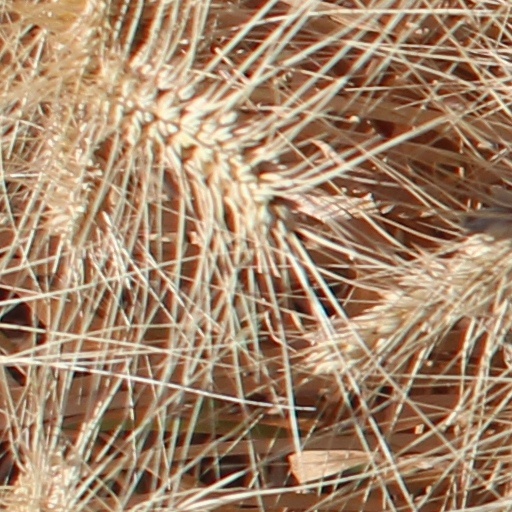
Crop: wheat